Tweed River (New South Wales)

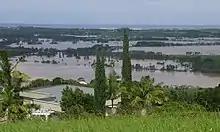
Flooding on the Tweed River. View from Terranora on 1 April 2017

During Cyclone Oswald, the Tweed River was subject to major flooding, brought about due to the storm's residual effects and associated monsoon trough that passed over parts of Queensland and New South Wales. The river peaked at , the highest level recorded in 30 years.